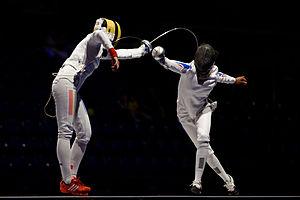
La Roumaine Ana Maria Brânză affronte la Française Lauren Rembi dans le match pour la troisième place de la compétition épée dames par équipes des championnats du monde d'escrime 2013 au Syma Hall à Budapest, le 11 août 2013. Română: Ana Maria Brânză (stânga) trage pentru România împotriva lui Lauren Rembi din Franța (dreapta) în finala mică a probei de spadă pe echipe din cadrul Campionatelor Mondiale de scrimă de la Budapesta.